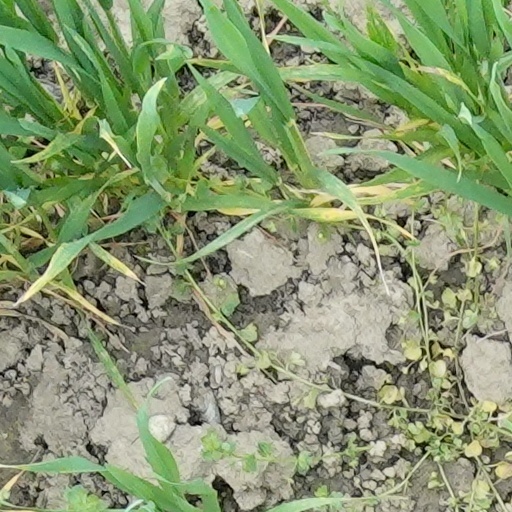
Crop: wheat